SMS Geier

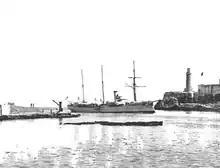
in Havana in 1898

On 6 May she arrived in Saint Thomas. She thereafter made trips to Santiago de Cuba and San Juan. While in San Juan on 13–14 May, witnessed an American squadron under Rear Admiral William T. Sampson bombard the city. The US government permitted to cross the blockade line outside Havana to evacuate twenty civilians of various nationalities and take them to Veracruz in Mexico, arriving on the 29th. There, the governor of the city and the artillery officer from the training ship visited for some practice torpedo launches. While was in Mexico, the German ambassador invited her commander and 27 men to visit Mexico City, where they were received by President Porfirio Díaz. thereafter returned to Cuba. On 16 June, the ship called on the port of Cienfuegos in Cuba. She passed through the American blockade of Santiago de Cuba twice, on 22–29 June and 1–4 August.